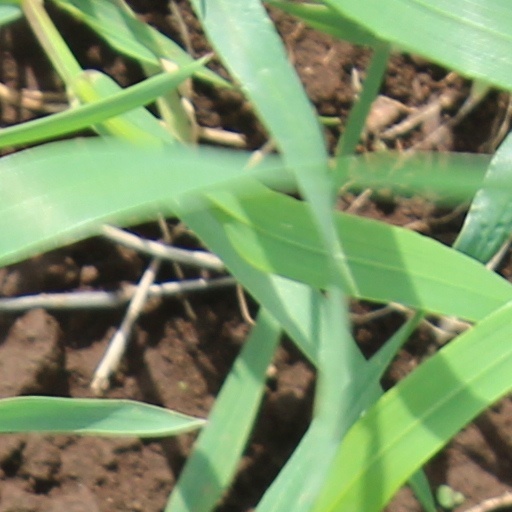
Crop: wheat